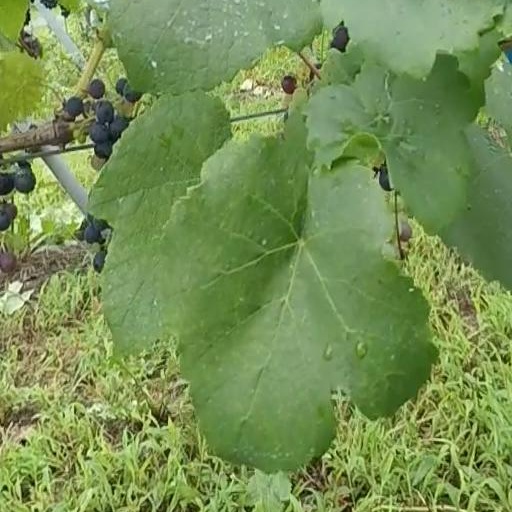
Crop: grape